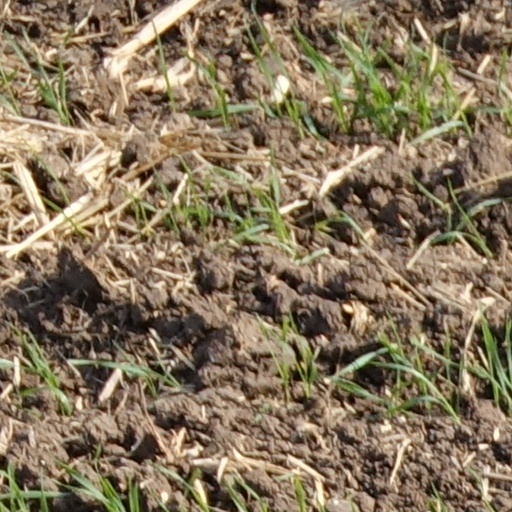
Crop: wheat